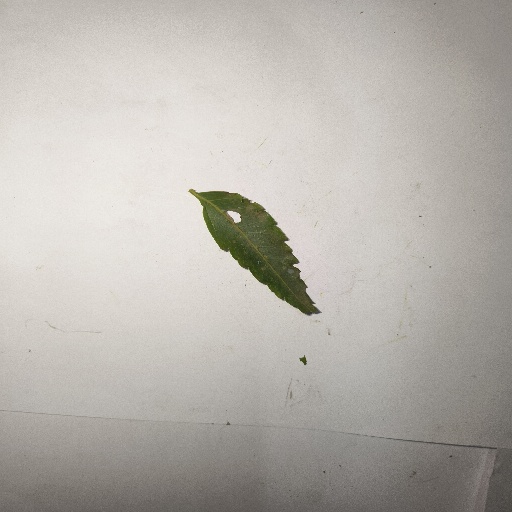
Species: Neem
Leaf condition: Shot Hole Leaf